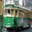
Label: streetcar